Taxi

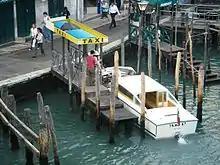
A taxi in Venice

Most places allow a taxi to be "hailed" or "flagged" on the side of the street as it is approaching. Another option is a taxi stand (sometimes also called a "cab stand," "hack stand," "taxi rank," or "cab rank"). Taxi stands are usually located at airports, railway stations, major retail areas (malls), hotels and other places where a large number of passengers are likely to be found. In some places—Japan, for example—taxi stands are arranged according to the size of the taxis, so that large- and small-capacity cabs line up separately. The taxi at the front of the line is due (barring unusual circumstances) for the next fare.